Sanctimony (film)

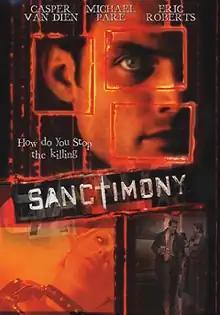
American DVD cover of "Sanctimony"

Sanctimony is a 2000 psychological horror-crime film starring Casper Van Dien, Michael Paré and Eric Roberts. It was written and directed by Uwe Boll. The film was released in late 2000.